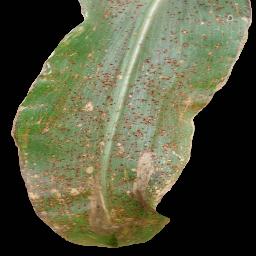
Label: Corn___Common_rust